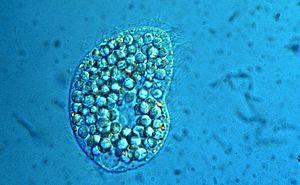
Les Ciliés sont des protozoaires unicellulaires caractérisés par la présence de cils vibratiles à leur surface à au moins un instant de leur cycle. Ils constituent un des embranchements de la division des Alveolata.